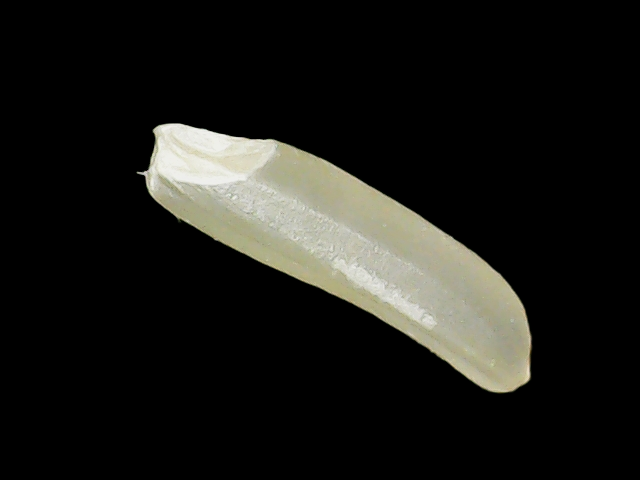
Rice variety: Binadhan25